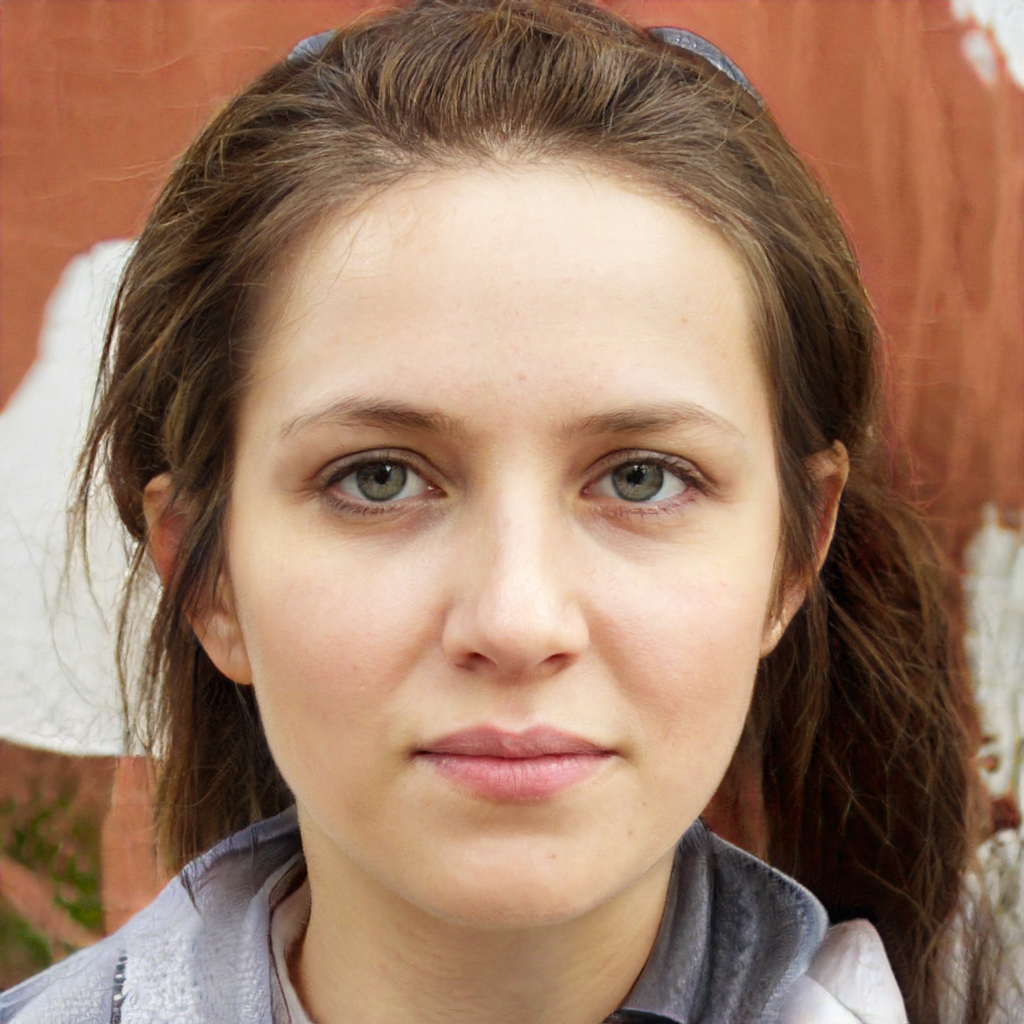
Gender: Female